José Martí

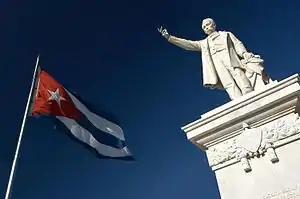
Statue of Martí in Cienfuegos, Cuba

In 1881, after a brief stay in New York, Martí travelled to Venezuela and founded in Caracas the "Revista Venezolana", or Venezuelan Review. The journal incurred the wrath of Venezuela's dictator, Antonio Guzmán Blanco, and Martí was forced to return to New York. There, Martí joined General Calixto García's Cuban revolutionary committee, composed of Cuban exiles advocating independence. Here Martí openly supported Cuba's struggle for liberation, and worked as a journalist for "La Nación" of Buenos Aires and for several Central American journals, especially "La Opinion Liberal" in Mexico City. The article "El ajusticiamiento de Guiteau," an account of President Garfield's murderer's trial, was published in "La Opinion Liberal" in 1881, and later selected for inclusion in The Library of America's anthology of American True Crime writing. In addition, Martí wrote poems and translated novels to Spanish. He worked for Appleton and Company and, "on his own, translated and published Helen Hunt Jackson's "Ramona". His repertory of original work included plays, a novel, poetry, a children's magazine, "La Edad de Oro", and a newspaper, "Patria", which became the official organ of the Cuban Revolutionary party". He also served as a consul for Uruguay, Argentina, and Paraguay. Throughout this work, he preached the "freedom of Cuba with an enthusiasm that swelled the ranks of those eager to strive with him for it".